The Spirit Level (poetry collection)

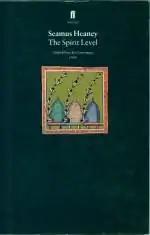
First edition (publ. Faber)

The Spirit Level is a 1996 poetry collection written by Seamus Heaney, who received the 1995 Nobel Prize in Literature. It won the poetry prize for the 1996 Whitbread Awards.